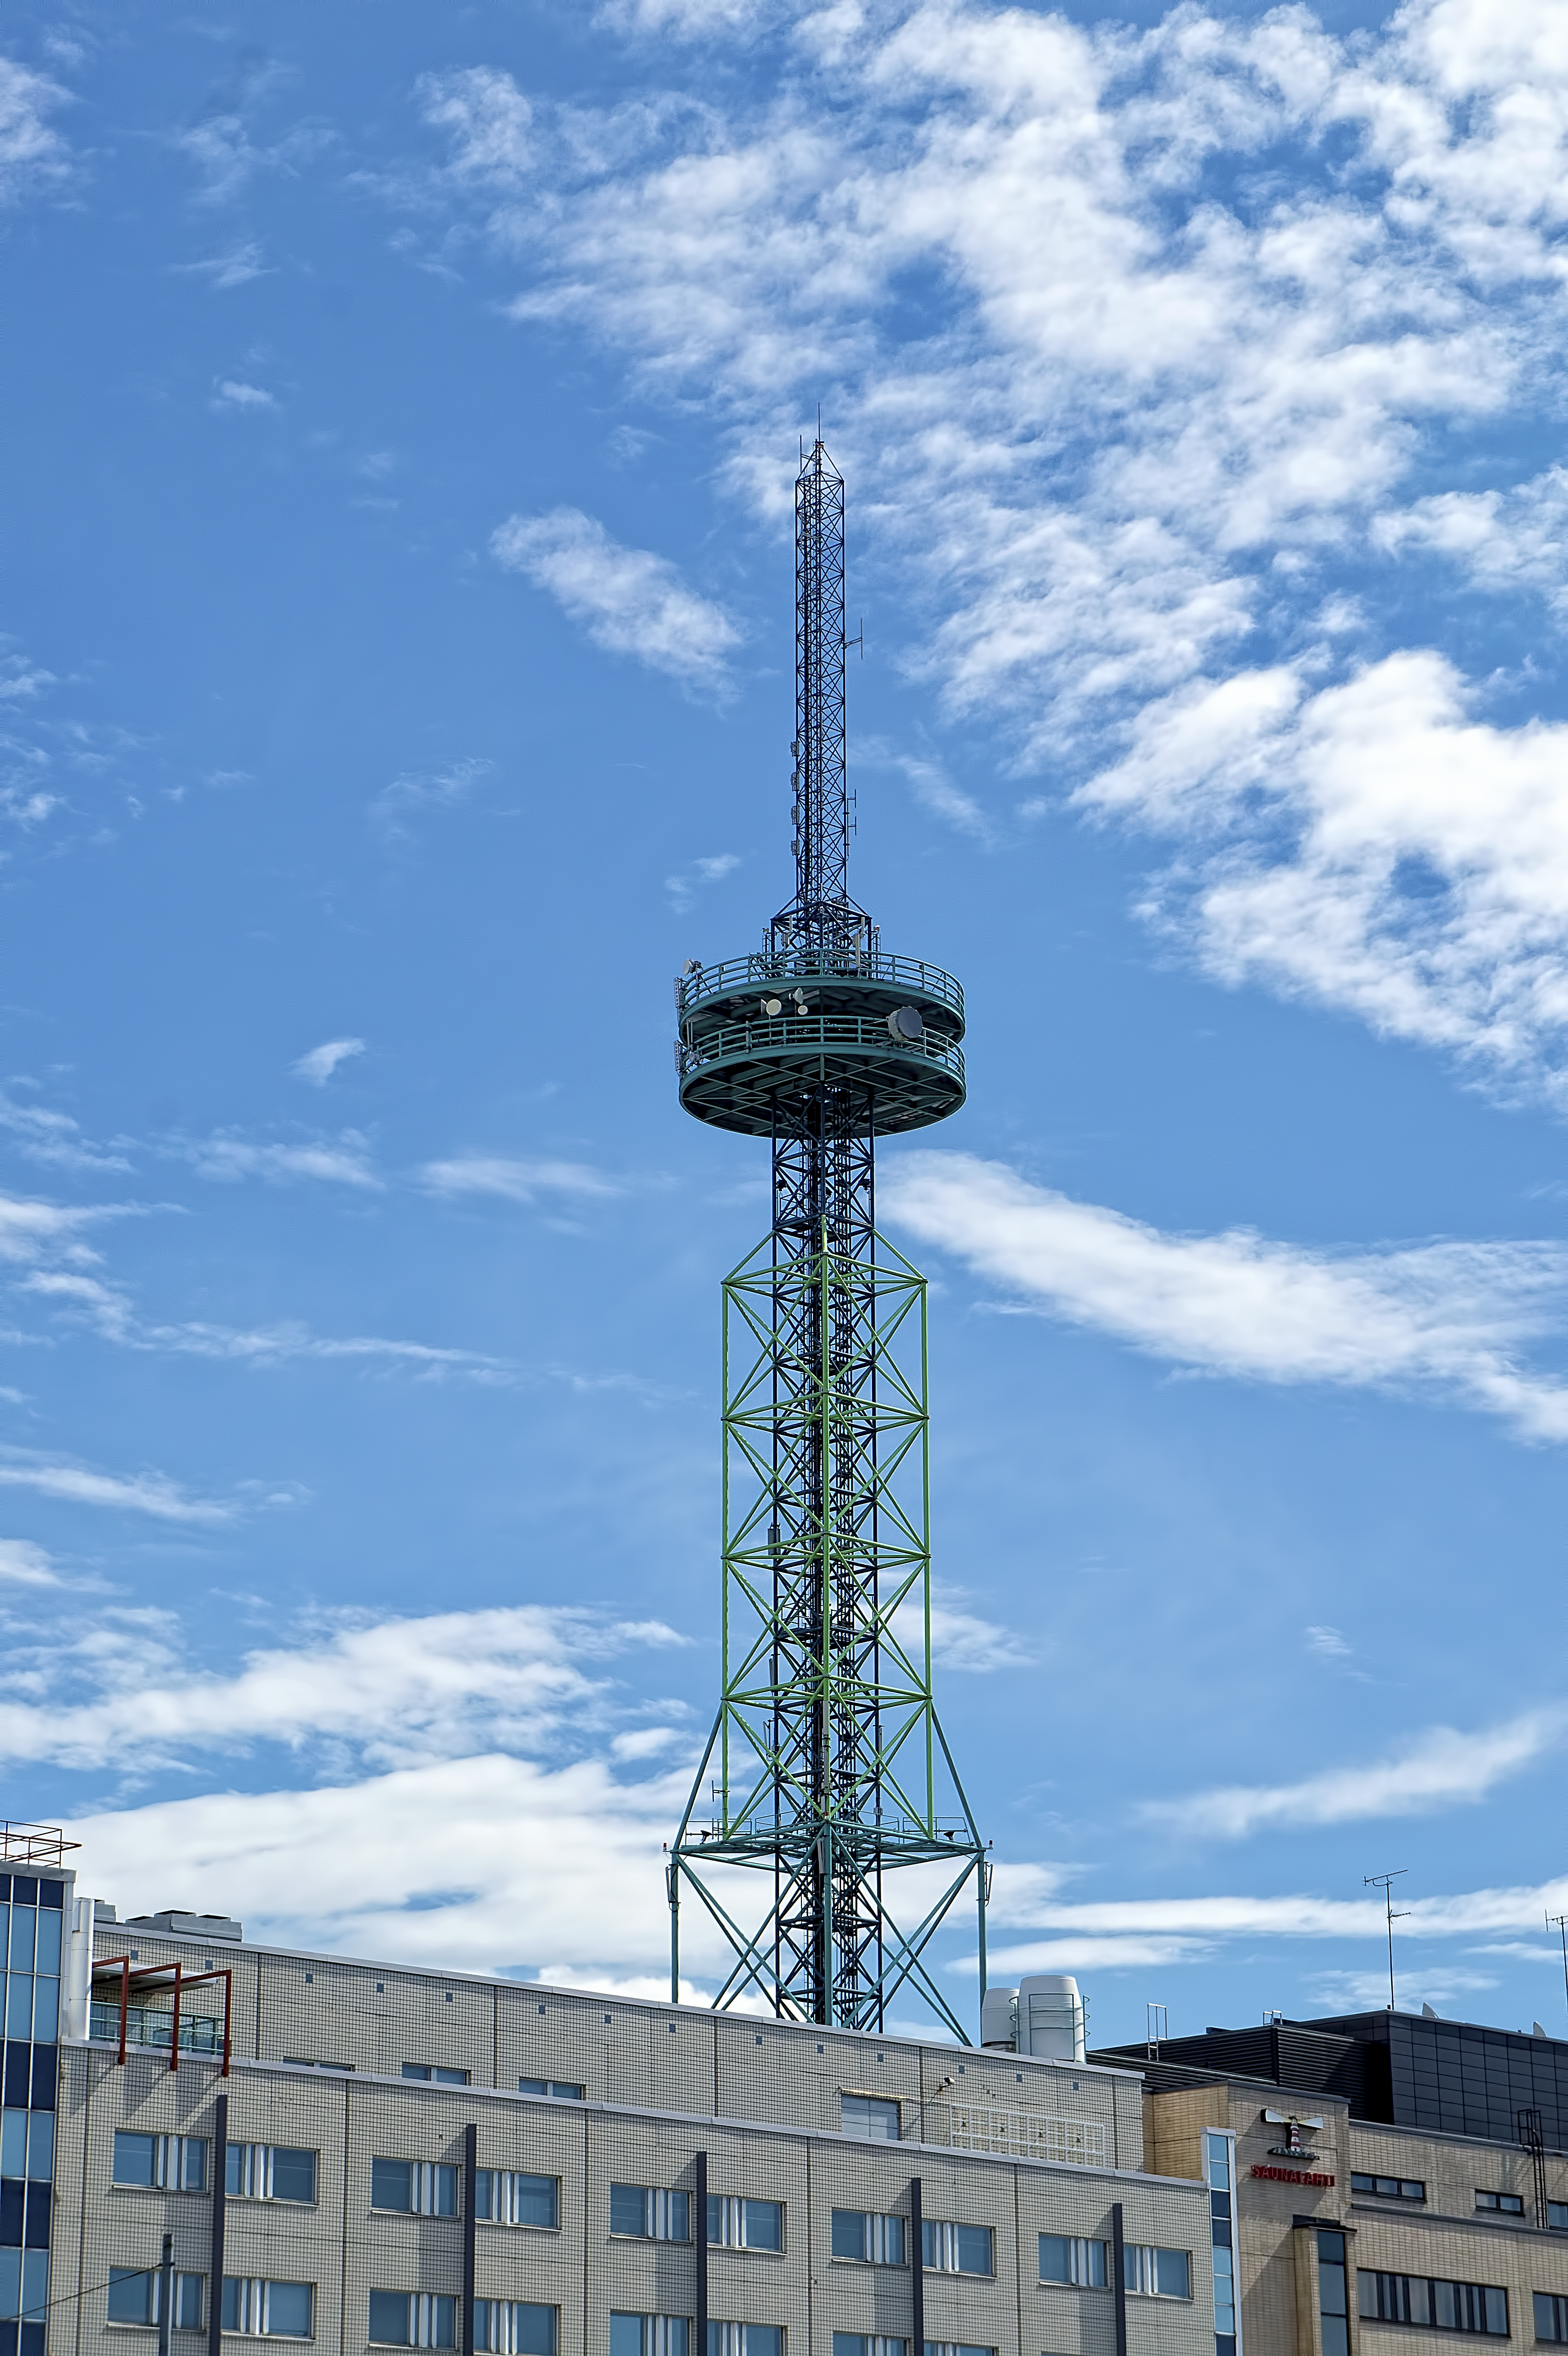
roof, green, tower, link, cool image, finland, helsinki, cool photo, i, pasila